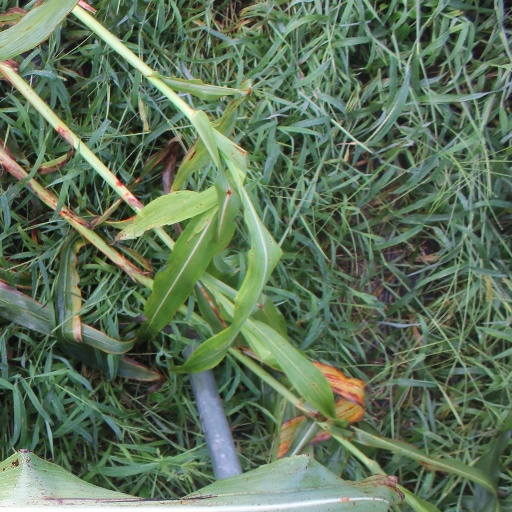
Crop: sorghum